Curt Glaser

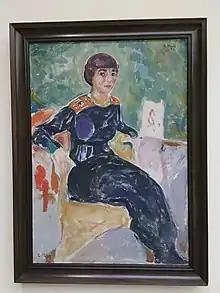
Portrait of Else Glaser (wife of Curt Glaser) by Edvard Munch

Curt Glaser (May 29, 1879 (Leipzig) – November 23, 1943 (Lake Placid, New York, USA)) was a German Jewish art historian, art critic and collector who was persecuted by the Nazis.